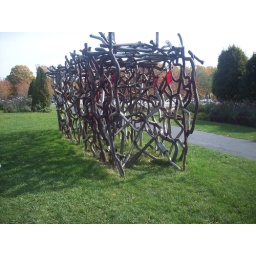
A rusty sculpture made of bikes in Grant Park